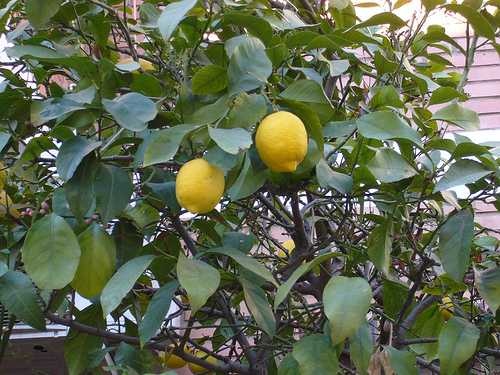
Label: Lemon